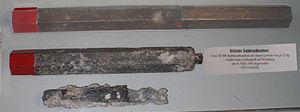
Wurtzbourg fut une des dernières villes du Troisième Reich à avoir été bombardée dans les dernières semaines de la Seconde Guerre mondiale. L'attaque la plus sérieuse a lieu le soir du 16 mars 1945, réalisée par la Royal Air Force. Elle fait 5 000 morts et détruit presque toute la vieille ville historique.